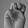
ASL letter: M